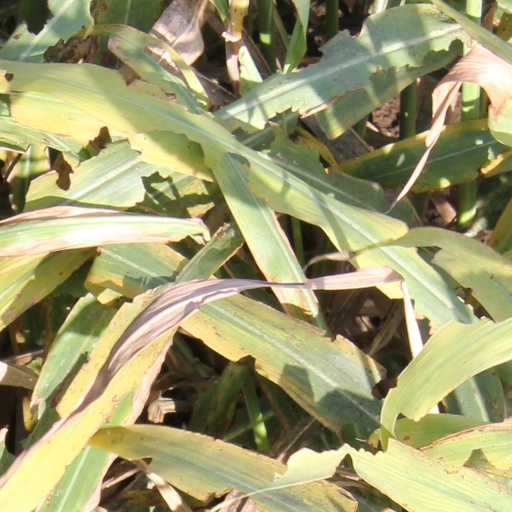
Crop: sorghum